Ice resurfacer

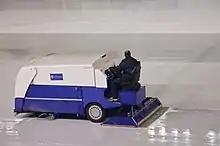
An ice resurfacer lays down a layer of clean water, which will freeze to form a smooth ice surface.

An ice resurfacer is a vehicle or hand-pushed device for cleaning and smoothing the surface of a sheet of ice, usually in an ice rink. The first ice resurfacer was developed by American inventor and engineer Frank Zamboni in 1949 in Paramount, California. As such, an ice resurfacer is often referred to as a "Zamboni" as a genericized trademark.